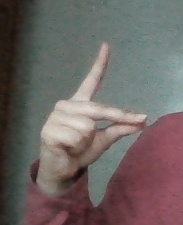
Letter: ta